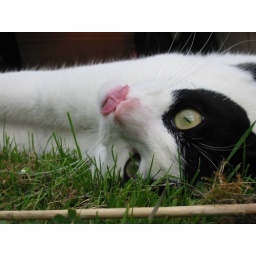
My son Hamish took this one of my cat Daisy as she lolled around on the grass.